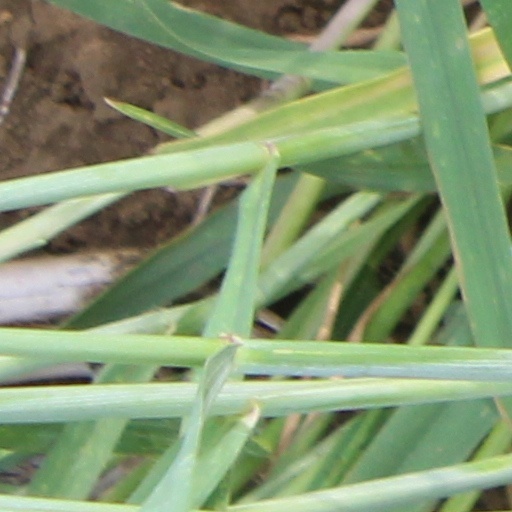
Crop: wheat